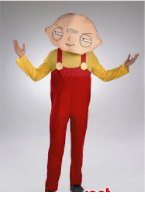
Portrait style: Cartoon Portrait